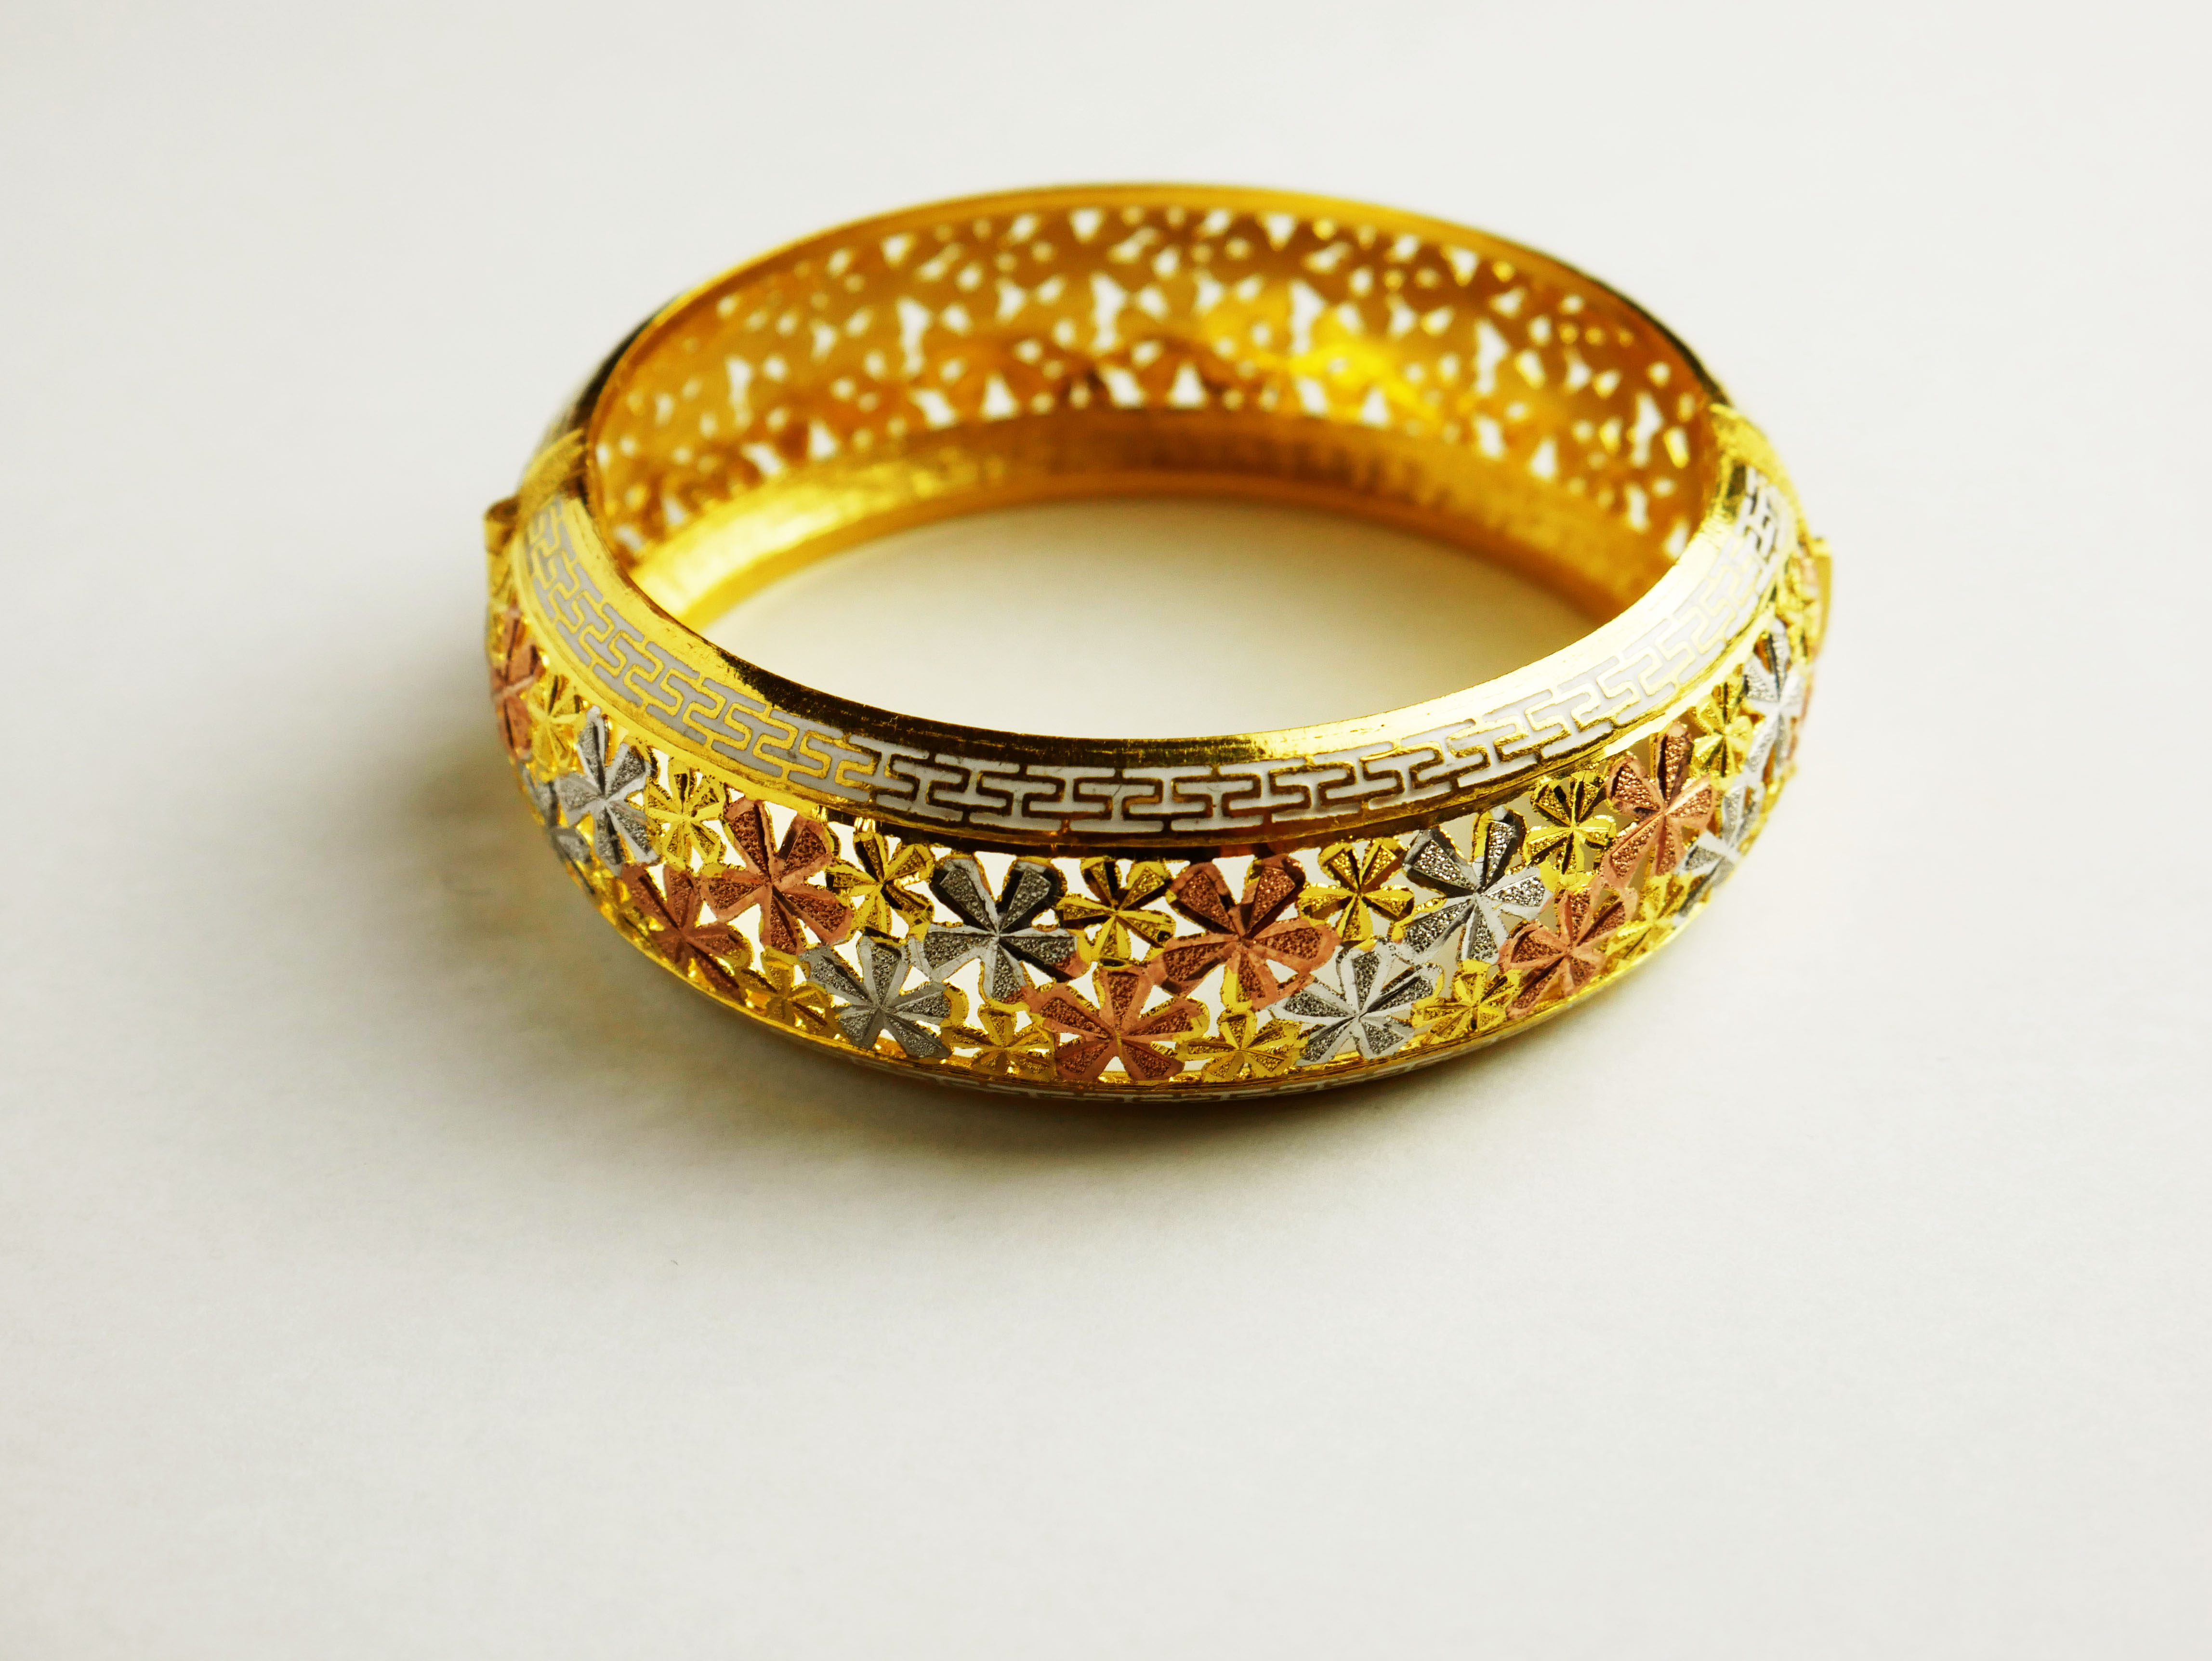
art, body jewelry, bangle, bracelet, wedding ceremony supply, jewellery, wedding ring, ring, gemstone, wristband, fashion accessory, rectangle, metal, font, titanium, glass, macro photography, collar, circle, jewelry making, strap, diamond, gold, still life photography, brass, oval, Pre engagement ring, dog collar